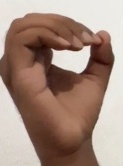
ASL sign: O